Samurai Champloo

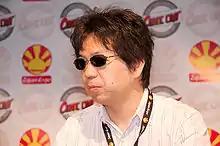
A 2009 photo of Shinichirō Watanabe at Japan Expo

"Samurai Champloo" was the debut television production of animation studio Manglobe, which was started in 2002 by Sunrise veteran Shinichirō Kobayashi. The opening animation was contributed to by the studio Madhouse. A production committee to support the project was formed by Victor Entertainment's Shirō Sasaki, partnering with Tokuma Shoten and North American company Geneon Entertainment. Watanabe acted as the series director, in addition to creating the project. Kobayashi, Sasaki, Sanae Mitsugi and Hideki Goto were credited as planners and executive producers, and the producers were Takatoshi Hamano, Takashi Kochiyama and Tetsuro Satomi.